Postage stamps and postal history of Pakistan

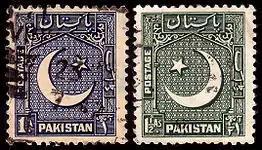
Two 1948–1952 stamps of Pakistan

Over the last 60 years, 17 definitive or regular series have been issued. The first series was issued on 14 August 1948 and consisted of 20 stamps. These stamps featured scales of justice (3); crescent and star (3); Lloyd's Barrage (now Sukkur barrage)(3); Karachi Port Trust building (5); Salimullah Hostel, Dacca University (3) and the Khyber Pass (3). Mian Mahmood Alam Suharwardy gave 2 designs for this set: scale of justice and star and crescent. These along with the 1949 redrawn series, were withdrawn from sale on 1 January 1961.